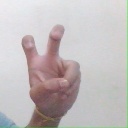
अक्षर: ई